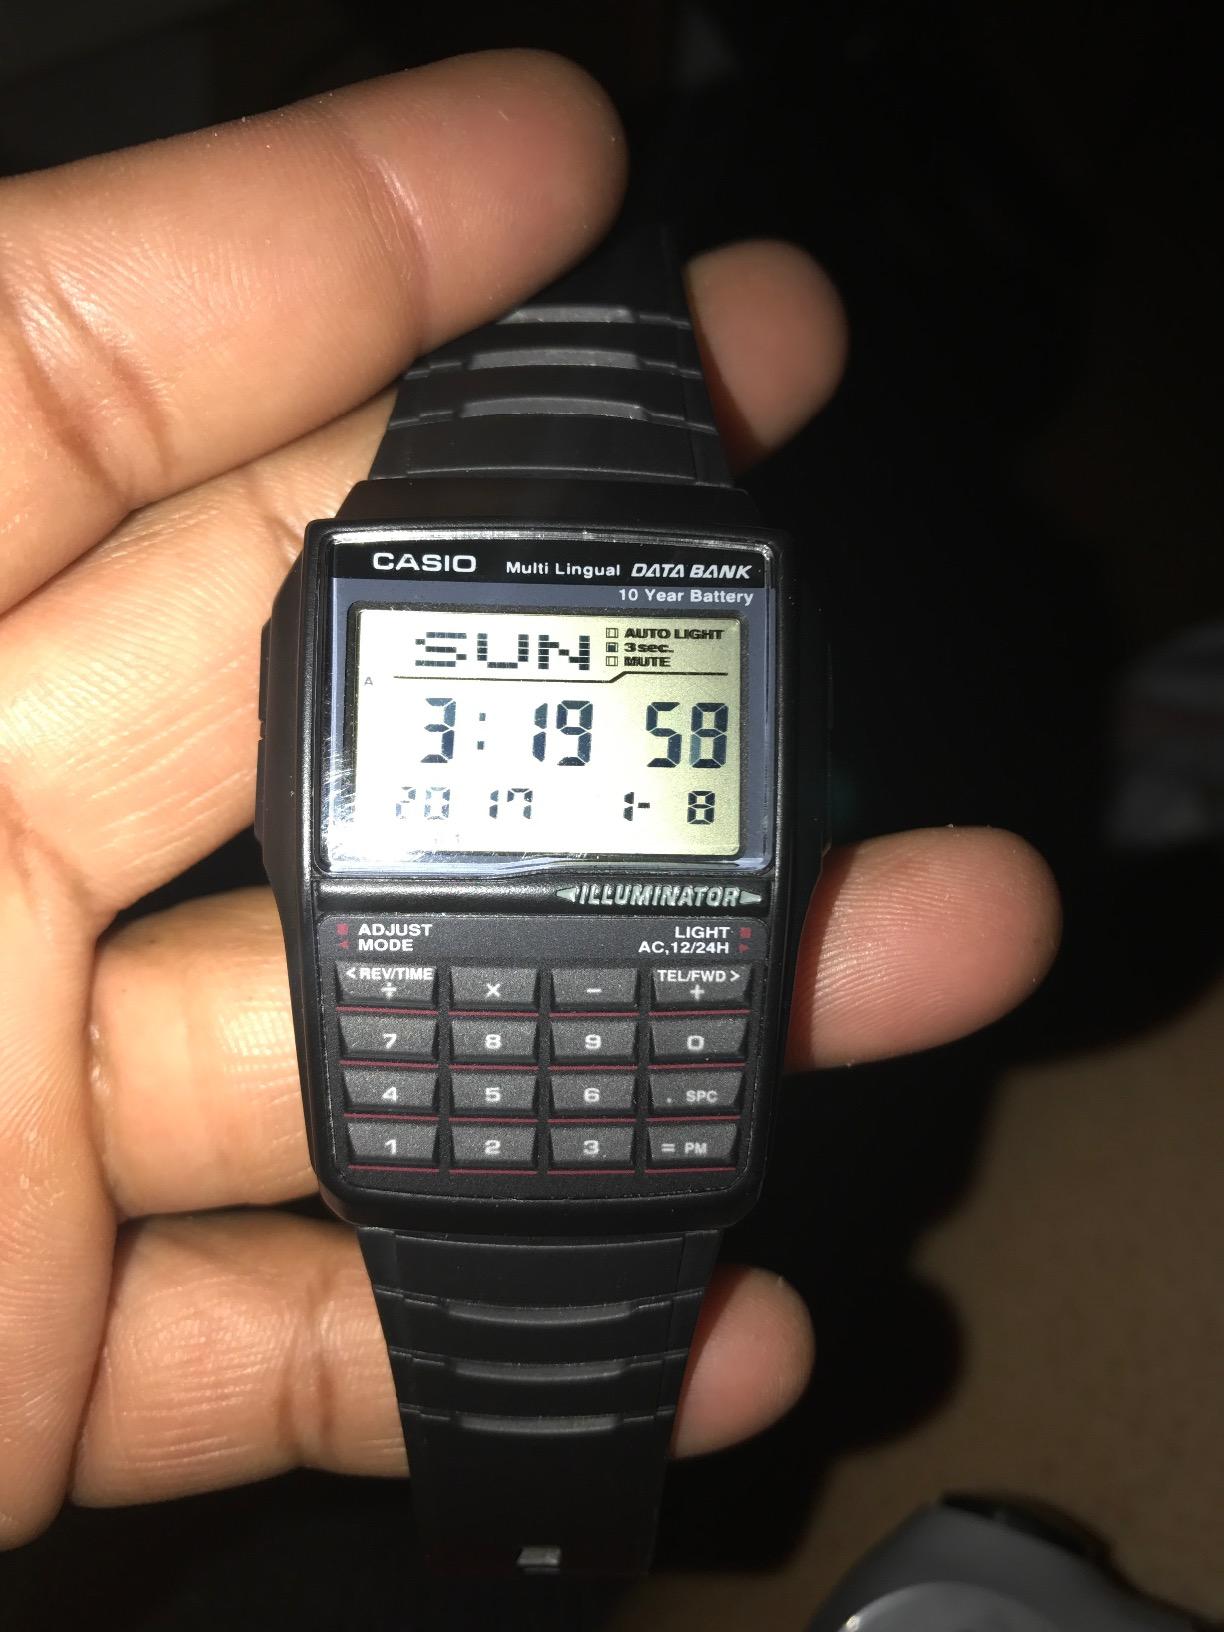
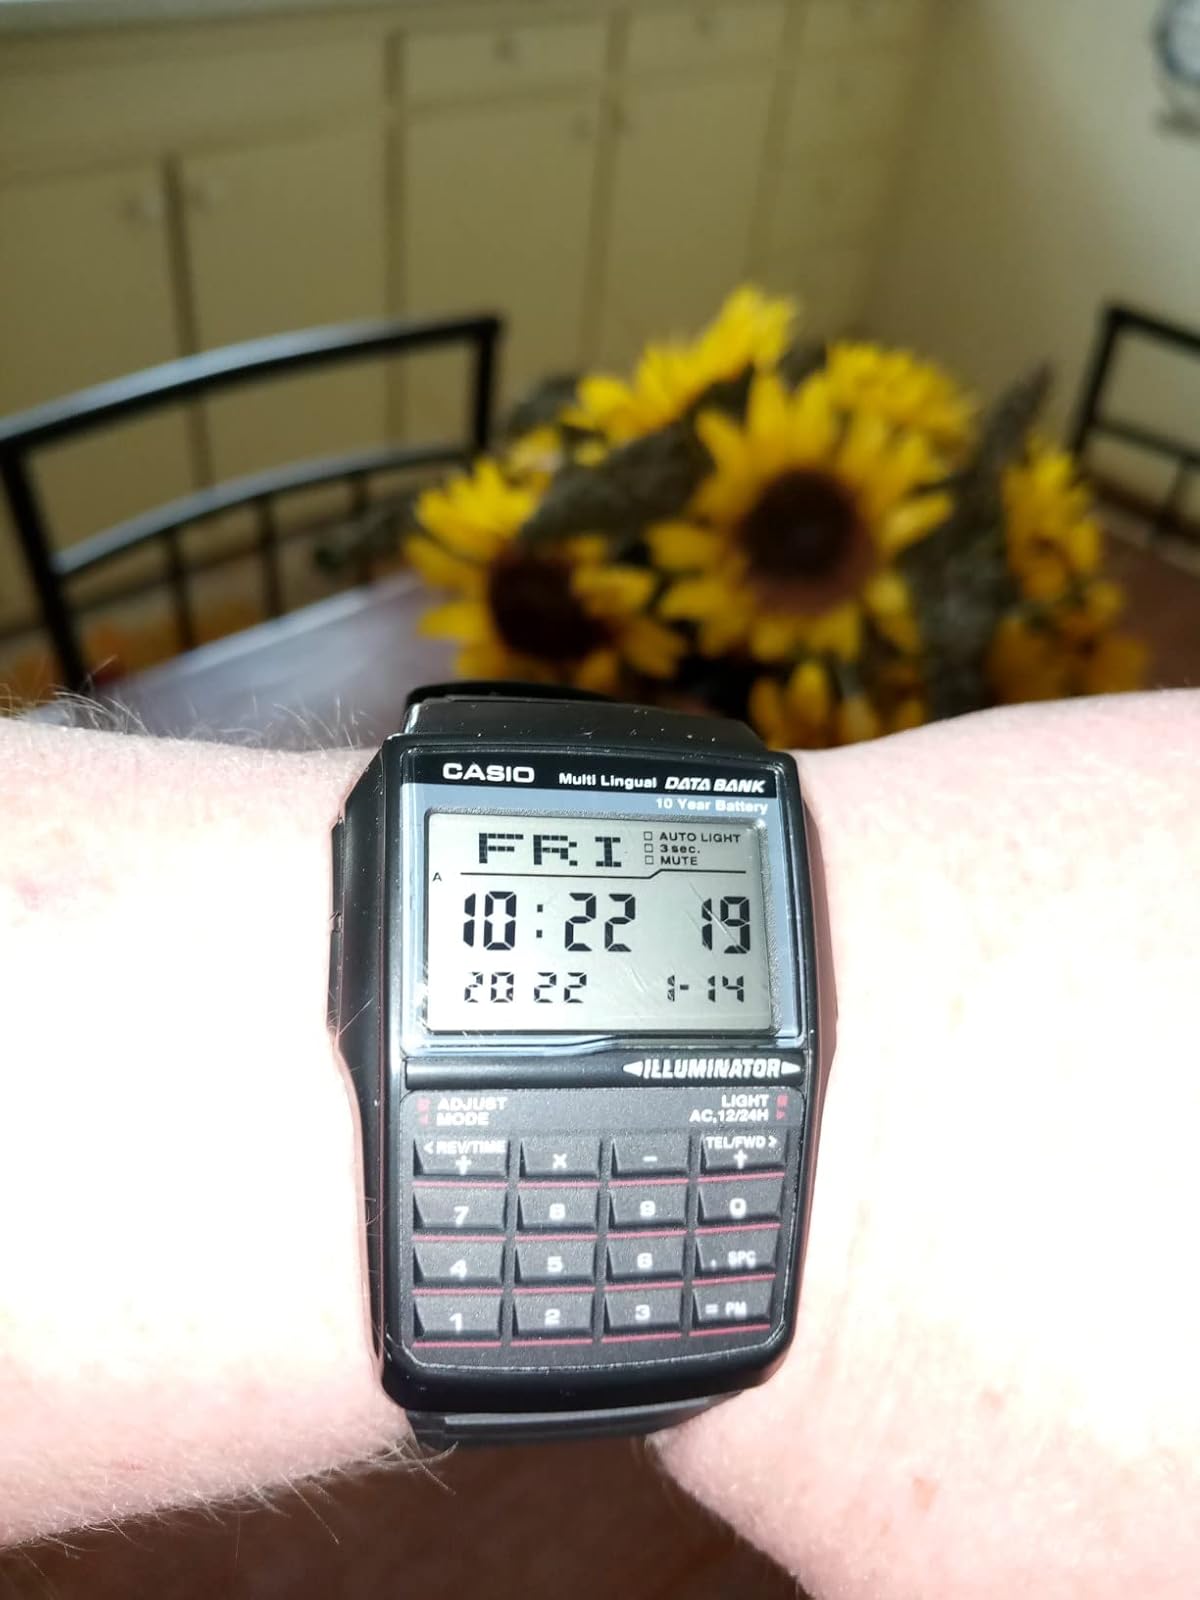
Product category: accessories_watch
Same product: yes